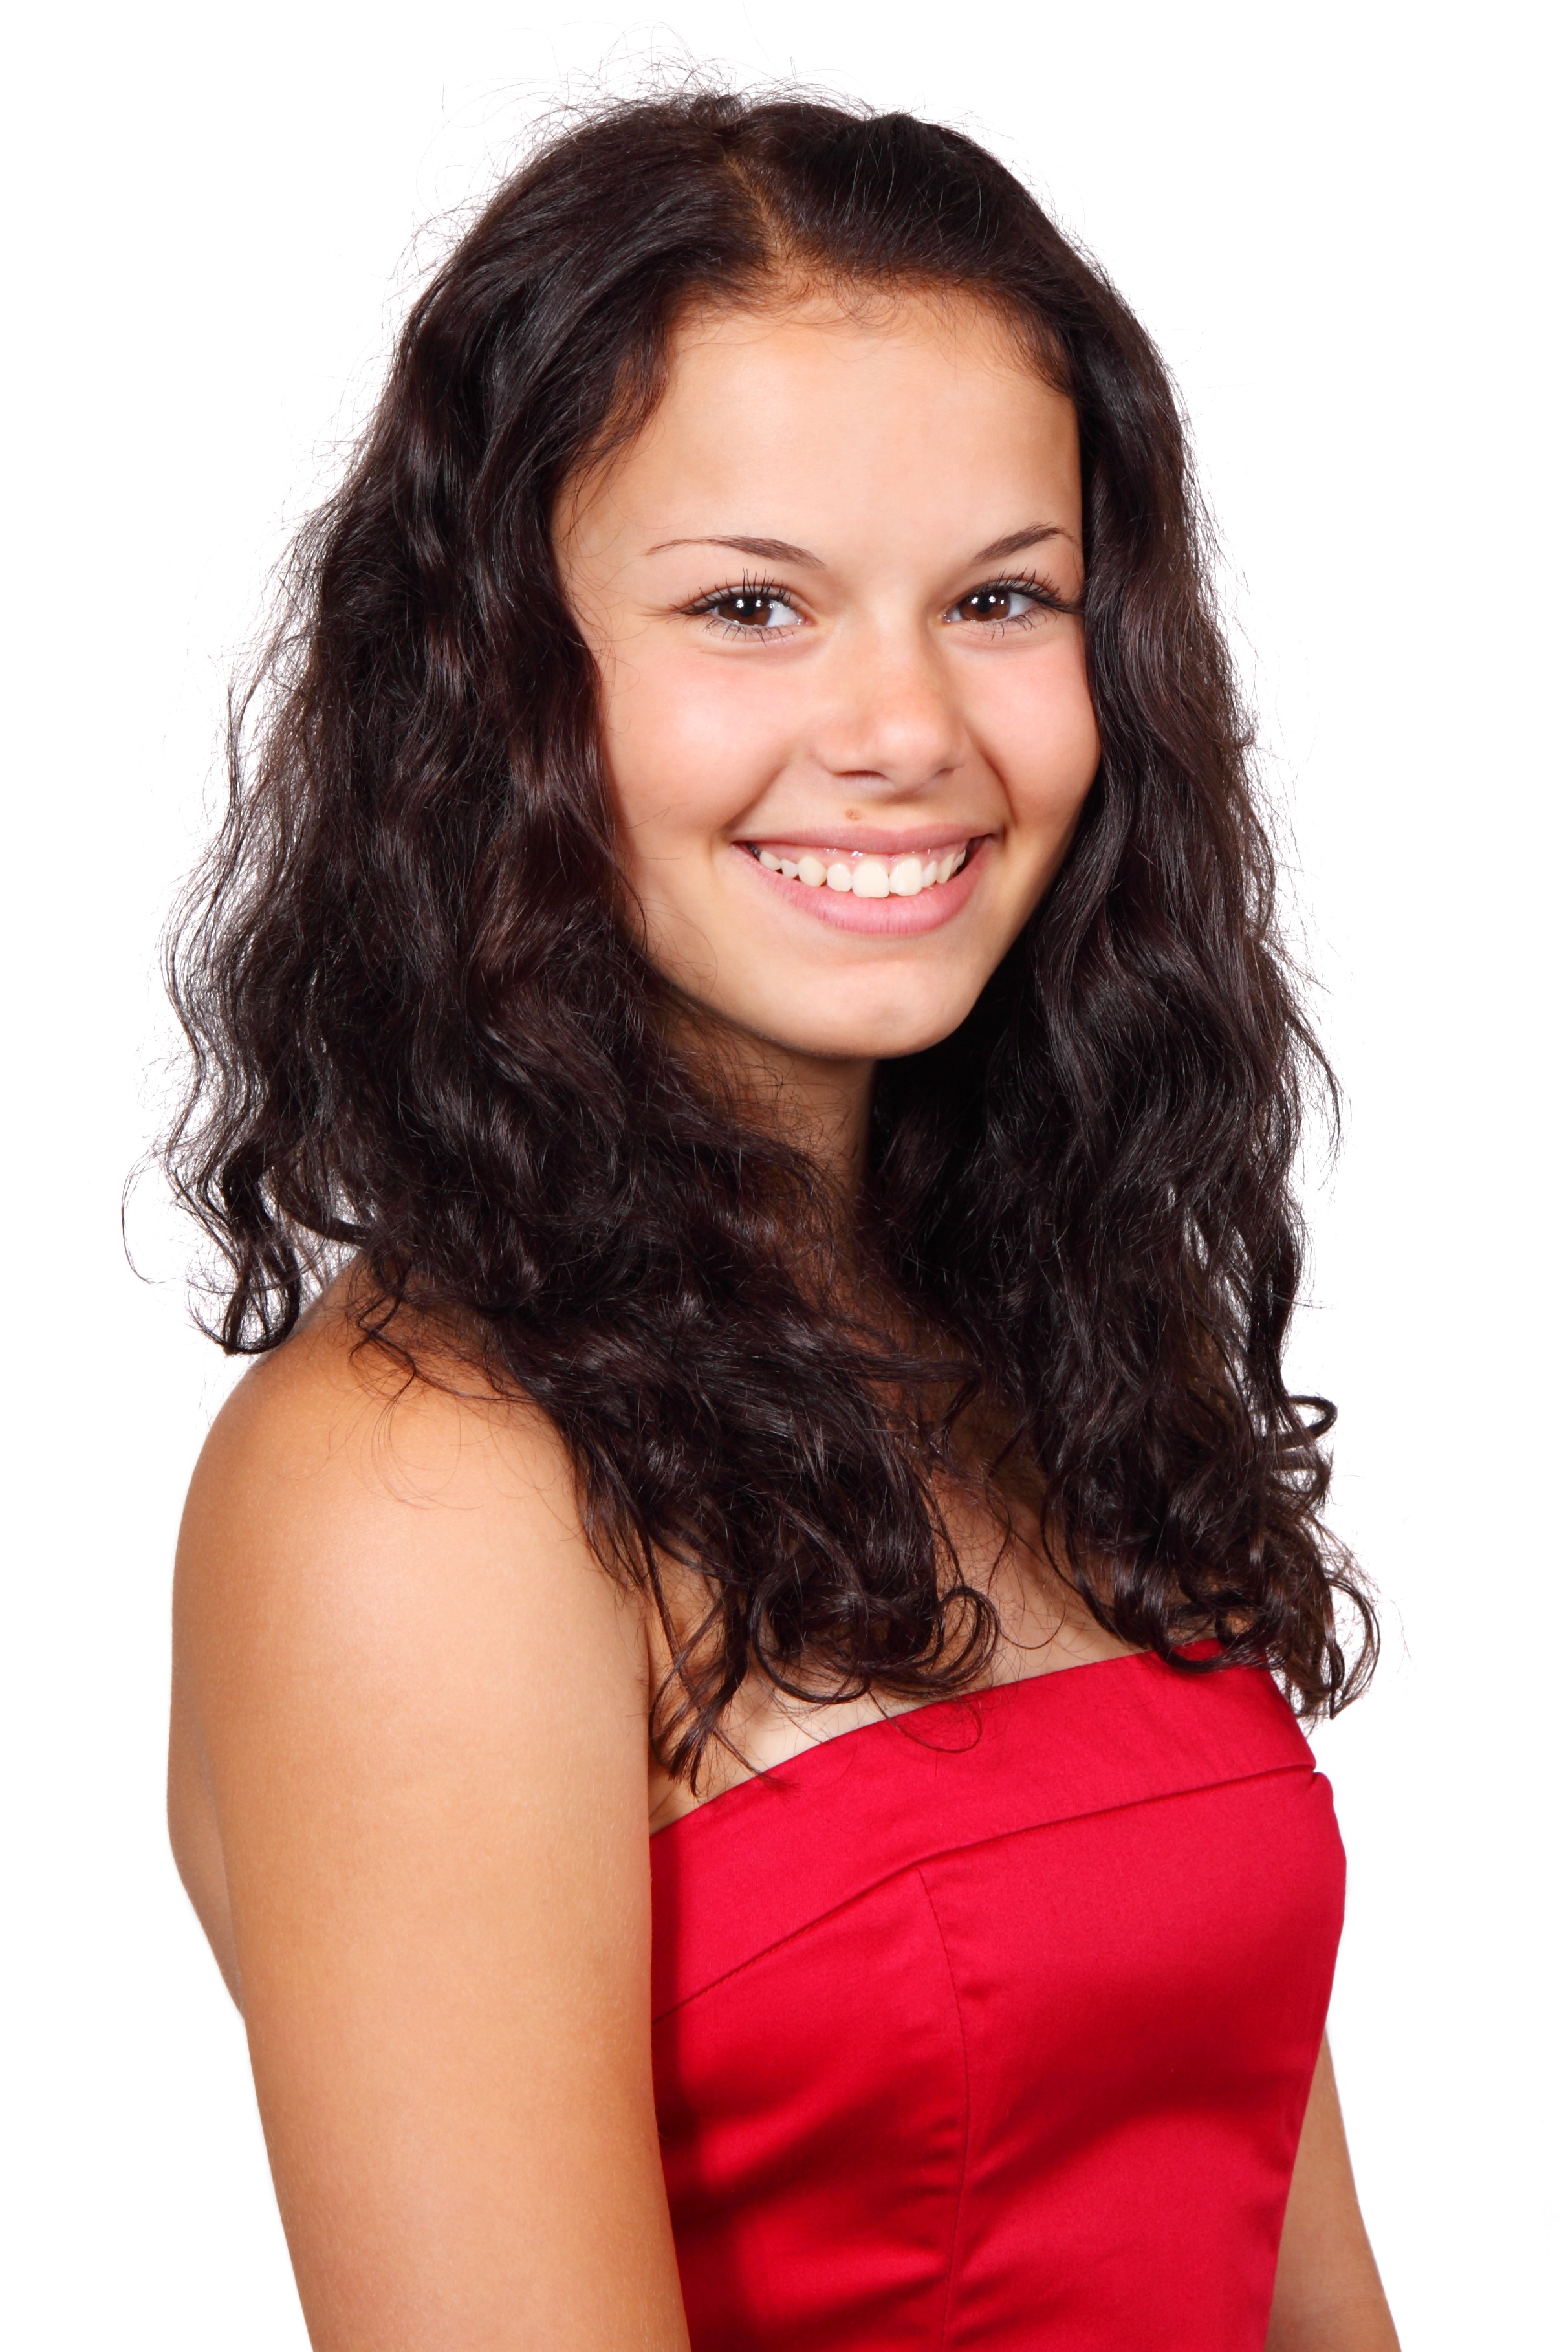
woman, hair, cute, female, singer, portrait, young, red, fashion, clothing, lady, hairstyle, smile, mouth, long hair, black hair, face, eyes, dress, lovely, head, beautiful, magenta, costume, wig, confident, photo shoot, brown hair, hair coloring, layered hair